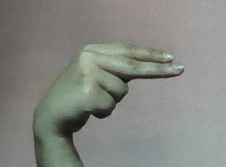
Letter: ain